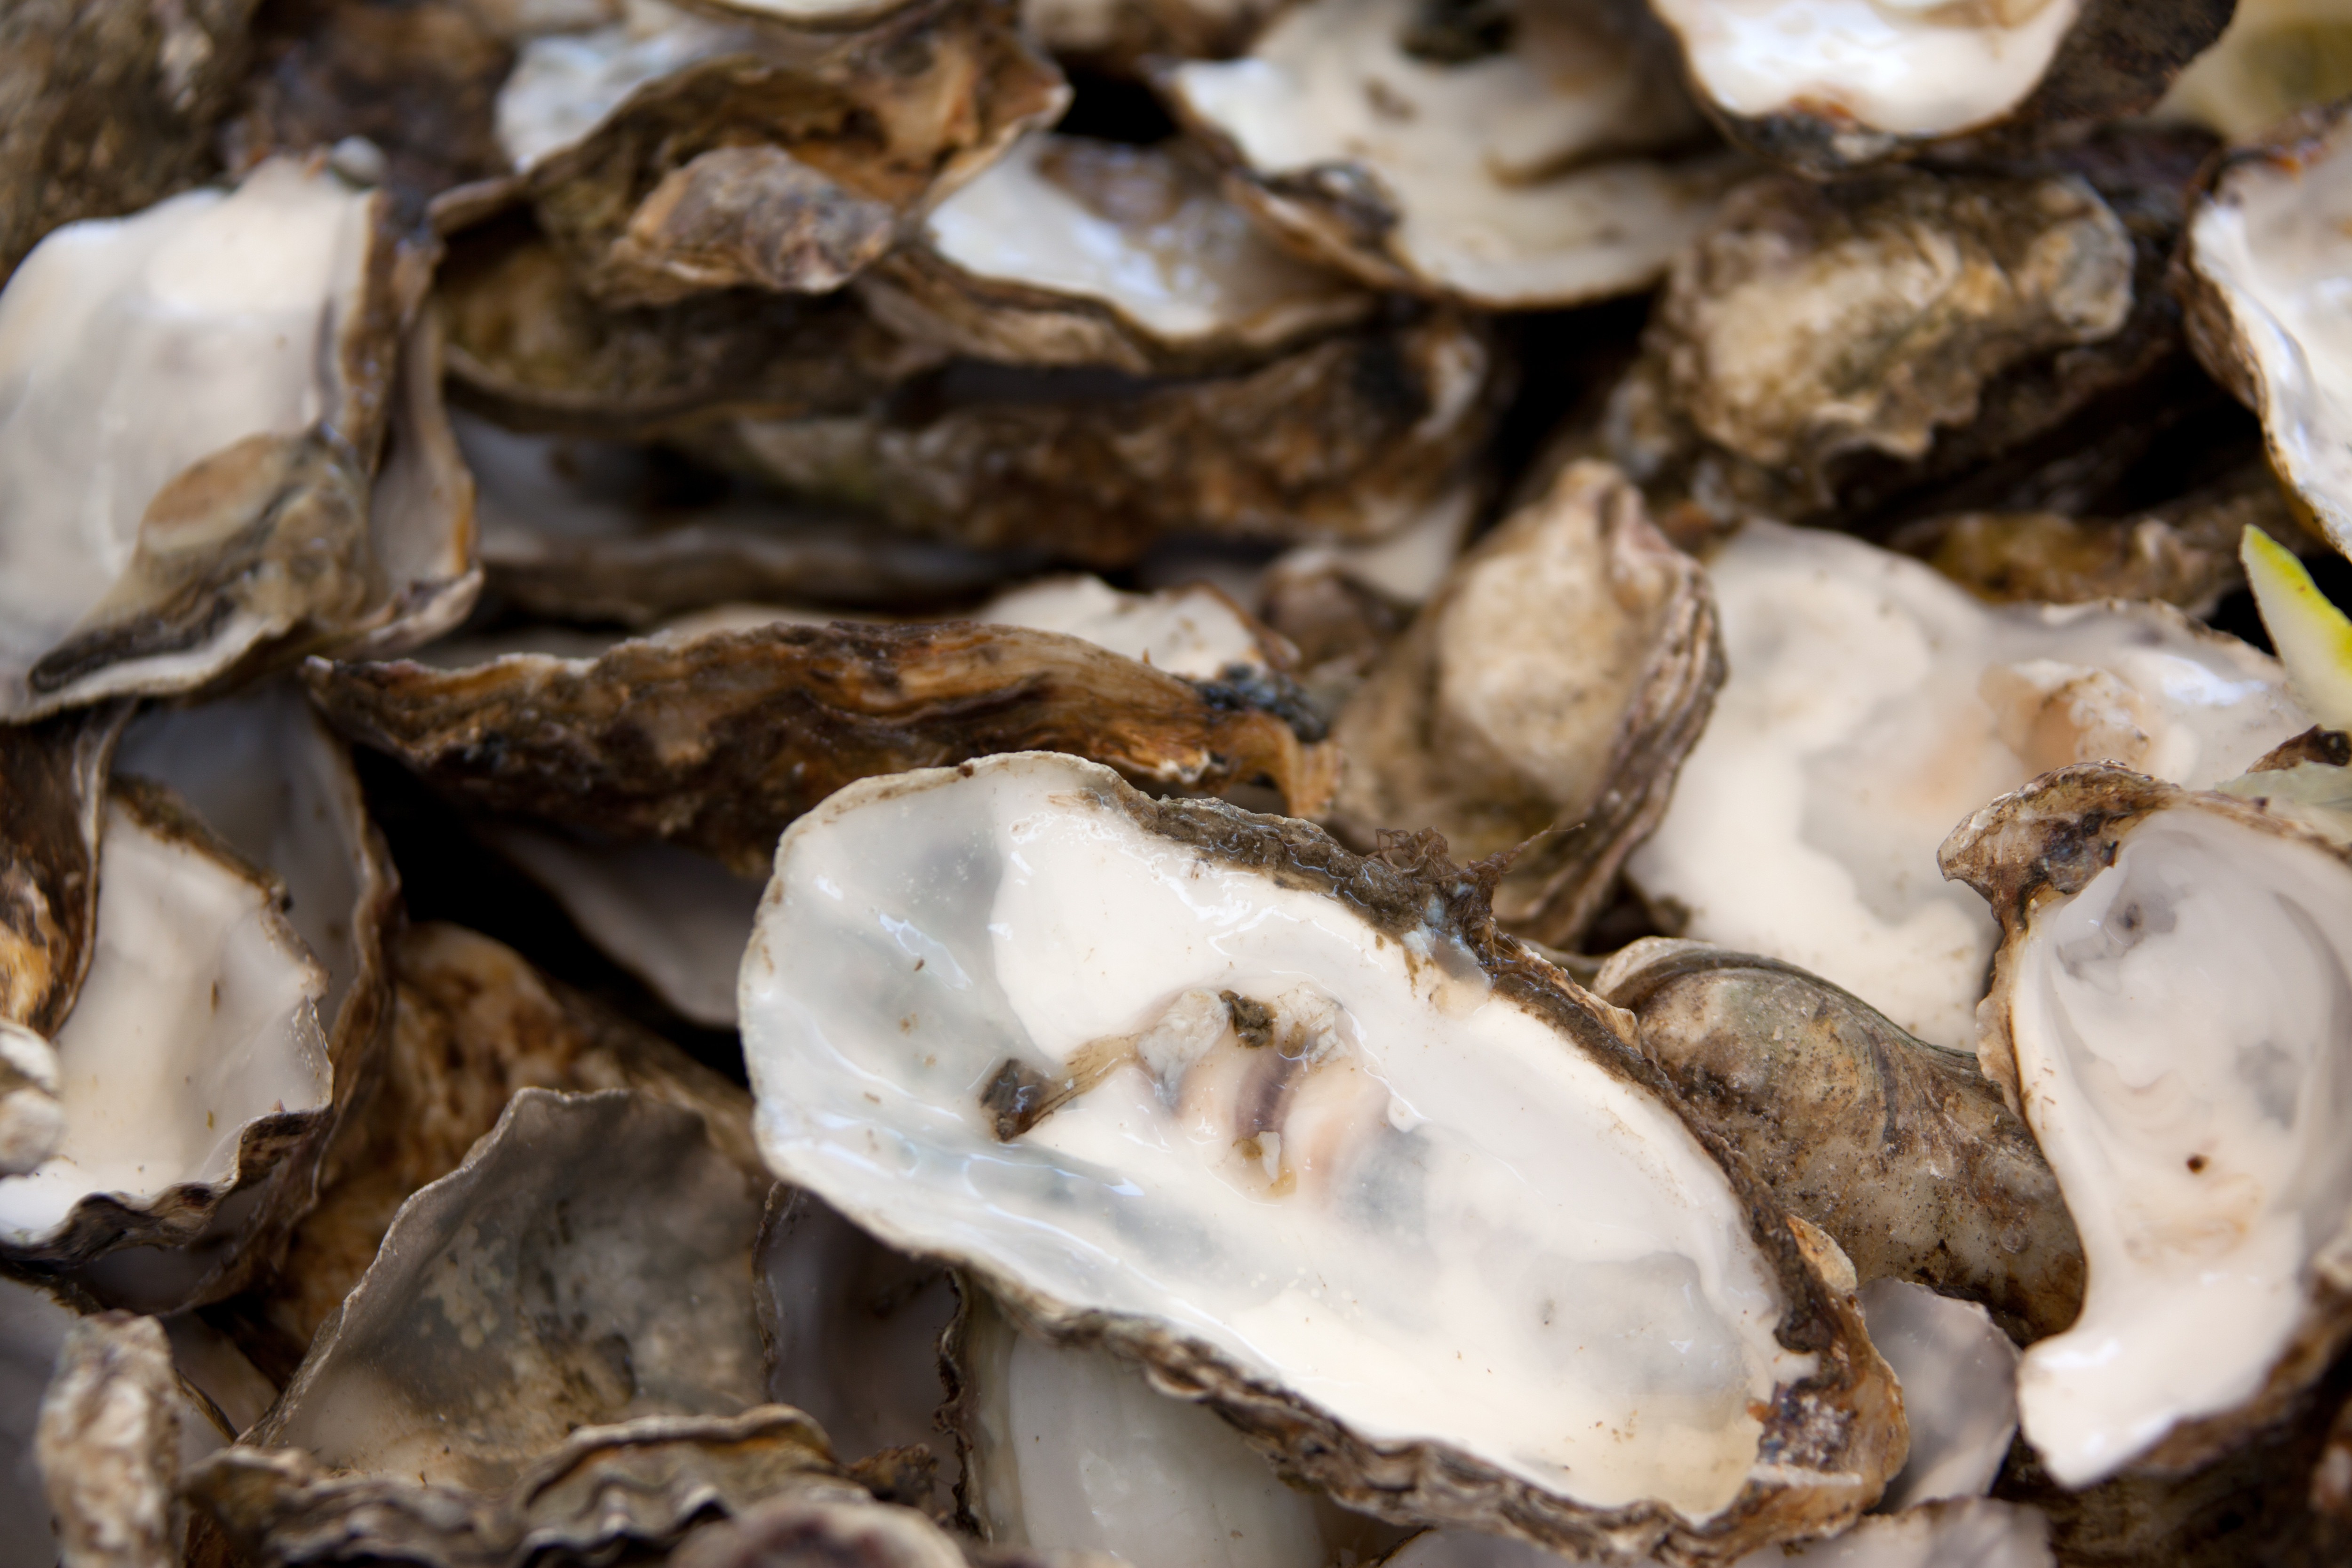
sea, texture, meal, food, oyster, seafood, fresh, market, fish, eat, shellfish, fauna, shell, invertebrate, mussel, shells, background, marine, raw, molluscs, mussels, clams oysters mussels and scallops, animal source foods